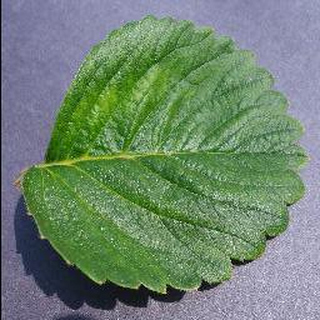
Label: healthy_strawberry